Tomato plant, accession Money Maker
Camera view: bottom (45 deg); turntable rotation: 330 degrees
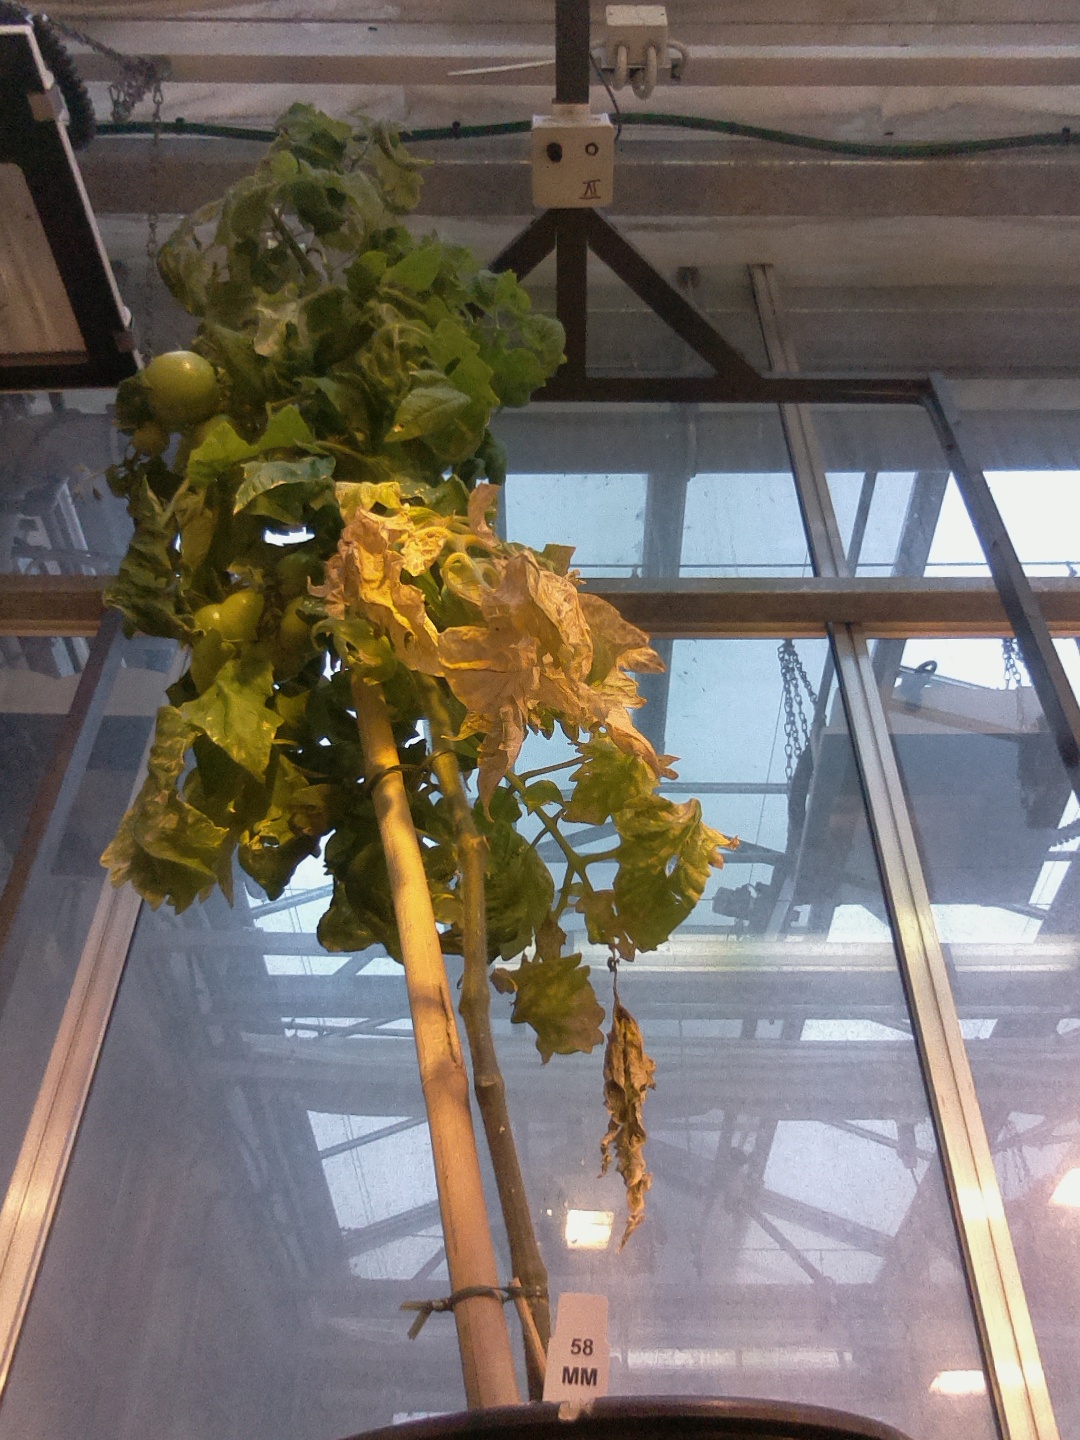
BBCH growth stage 79: 90% -100% of final fruit size